Dominik Bartmann

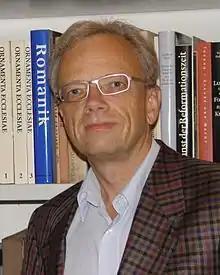

Dominik Bartmann (born 19 September 1953) is a German art historian and curator.